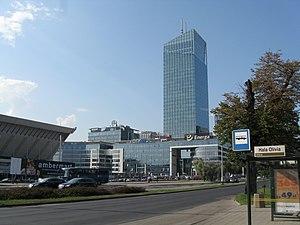
Ces listes classent les bâtiments de l'Union européenne qui ont une hauteur d'au moins 150 mètres, mesurée selon les standards habituels. Sont compris dans ces mesures les flèches et les éléments architecturaux, à l'exclusion des antennes radio. Pour les bâtiments existants, ce sont les hauteurs actuelles qui sont retenues dans ces classements. Cette liste inclut les bâtiments en construction qui ont déjà atteint leur hauteur finale.